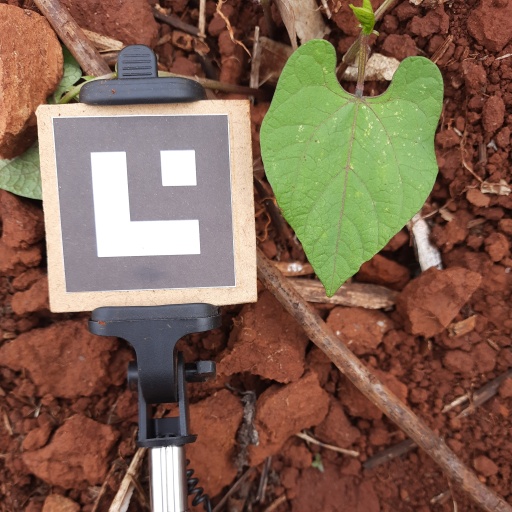
Observations: wavy surface, no eating holes, under shade